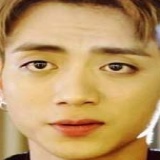
ca sĩ Soobin Hoàng Sơn